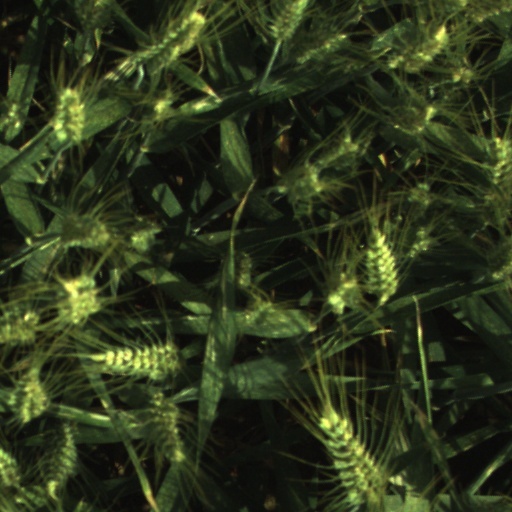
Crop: wheat